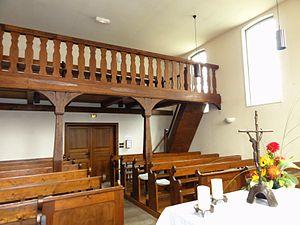
L'église de Kuhlendorf est un lieu de culte luthérien construit en 1820. Cet édifice religieux est le seul à avoir été construit en colombages en Alsace. Son inscription à l'inventaire des monuments historique français remonte au 24 janvier 1978.